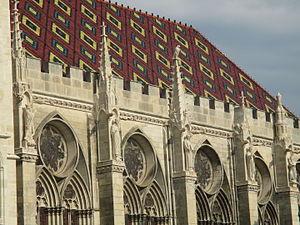
Toit de la salle synodale de Sens.